Judiciary of Austria

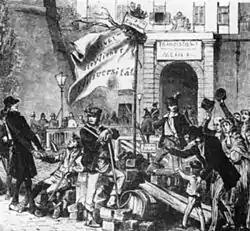
The Revolutions of 1848 set Austria on the path from absolute to constitutional monarchy.

The Constitutional Court is the only court in Austria with the power of judicial review of legislation.